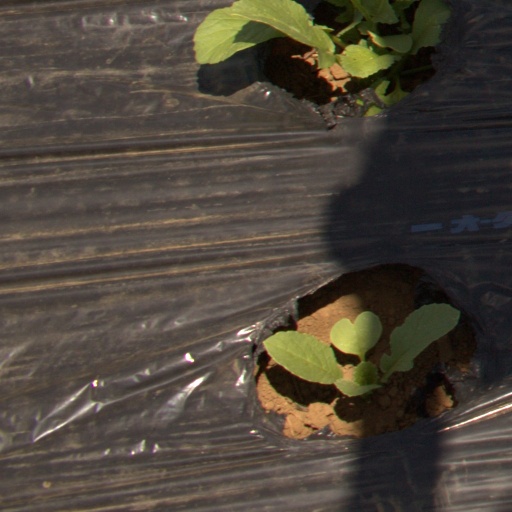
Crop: Jerusalem artichoke